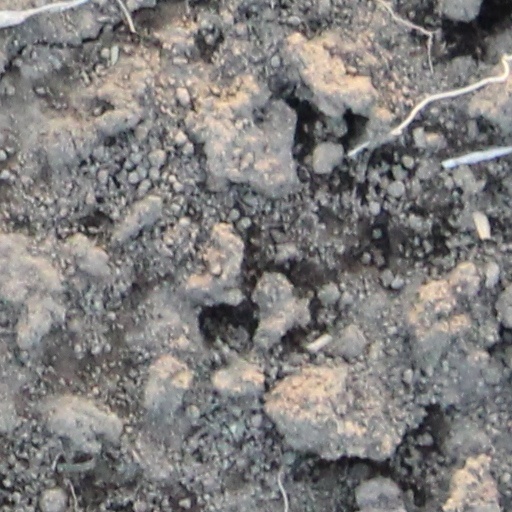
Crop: wheat